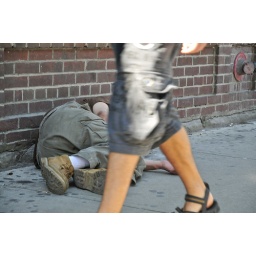
A passerby strides by a homeless person sleeping on Queen St. West during evening rush hour.